Answer in natural language. How many Paintings are visible in the scene? Choose between the following options: 1, 3, 4, 2 or 5
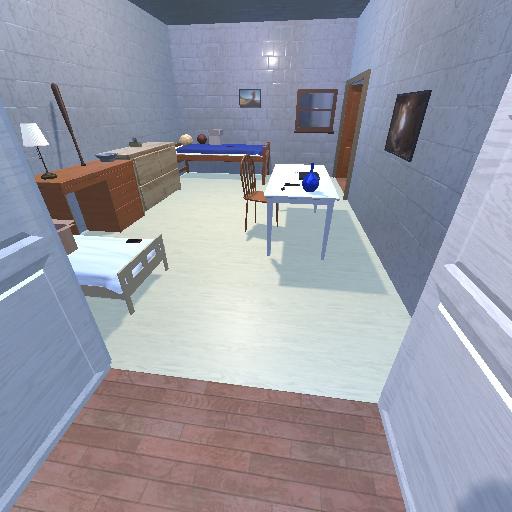
<answer>2</answer>